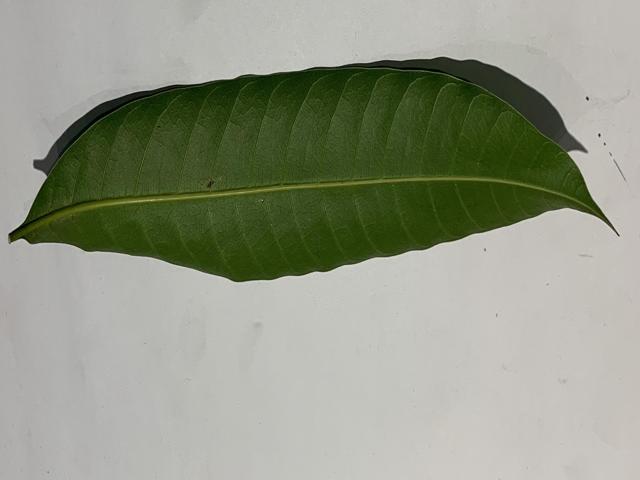
Mango leaf variety: Fazli